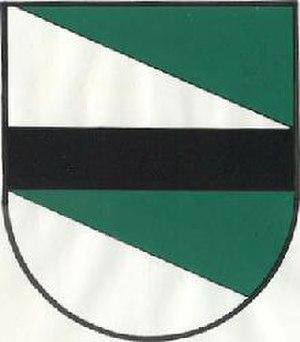
Bruck am Ziller est une commune autrichienne du district de Schwaz dans le Tyrol.